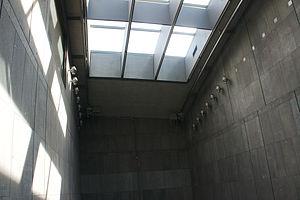
Intérieur du musée d'art moderne de Vienne en Autriche.